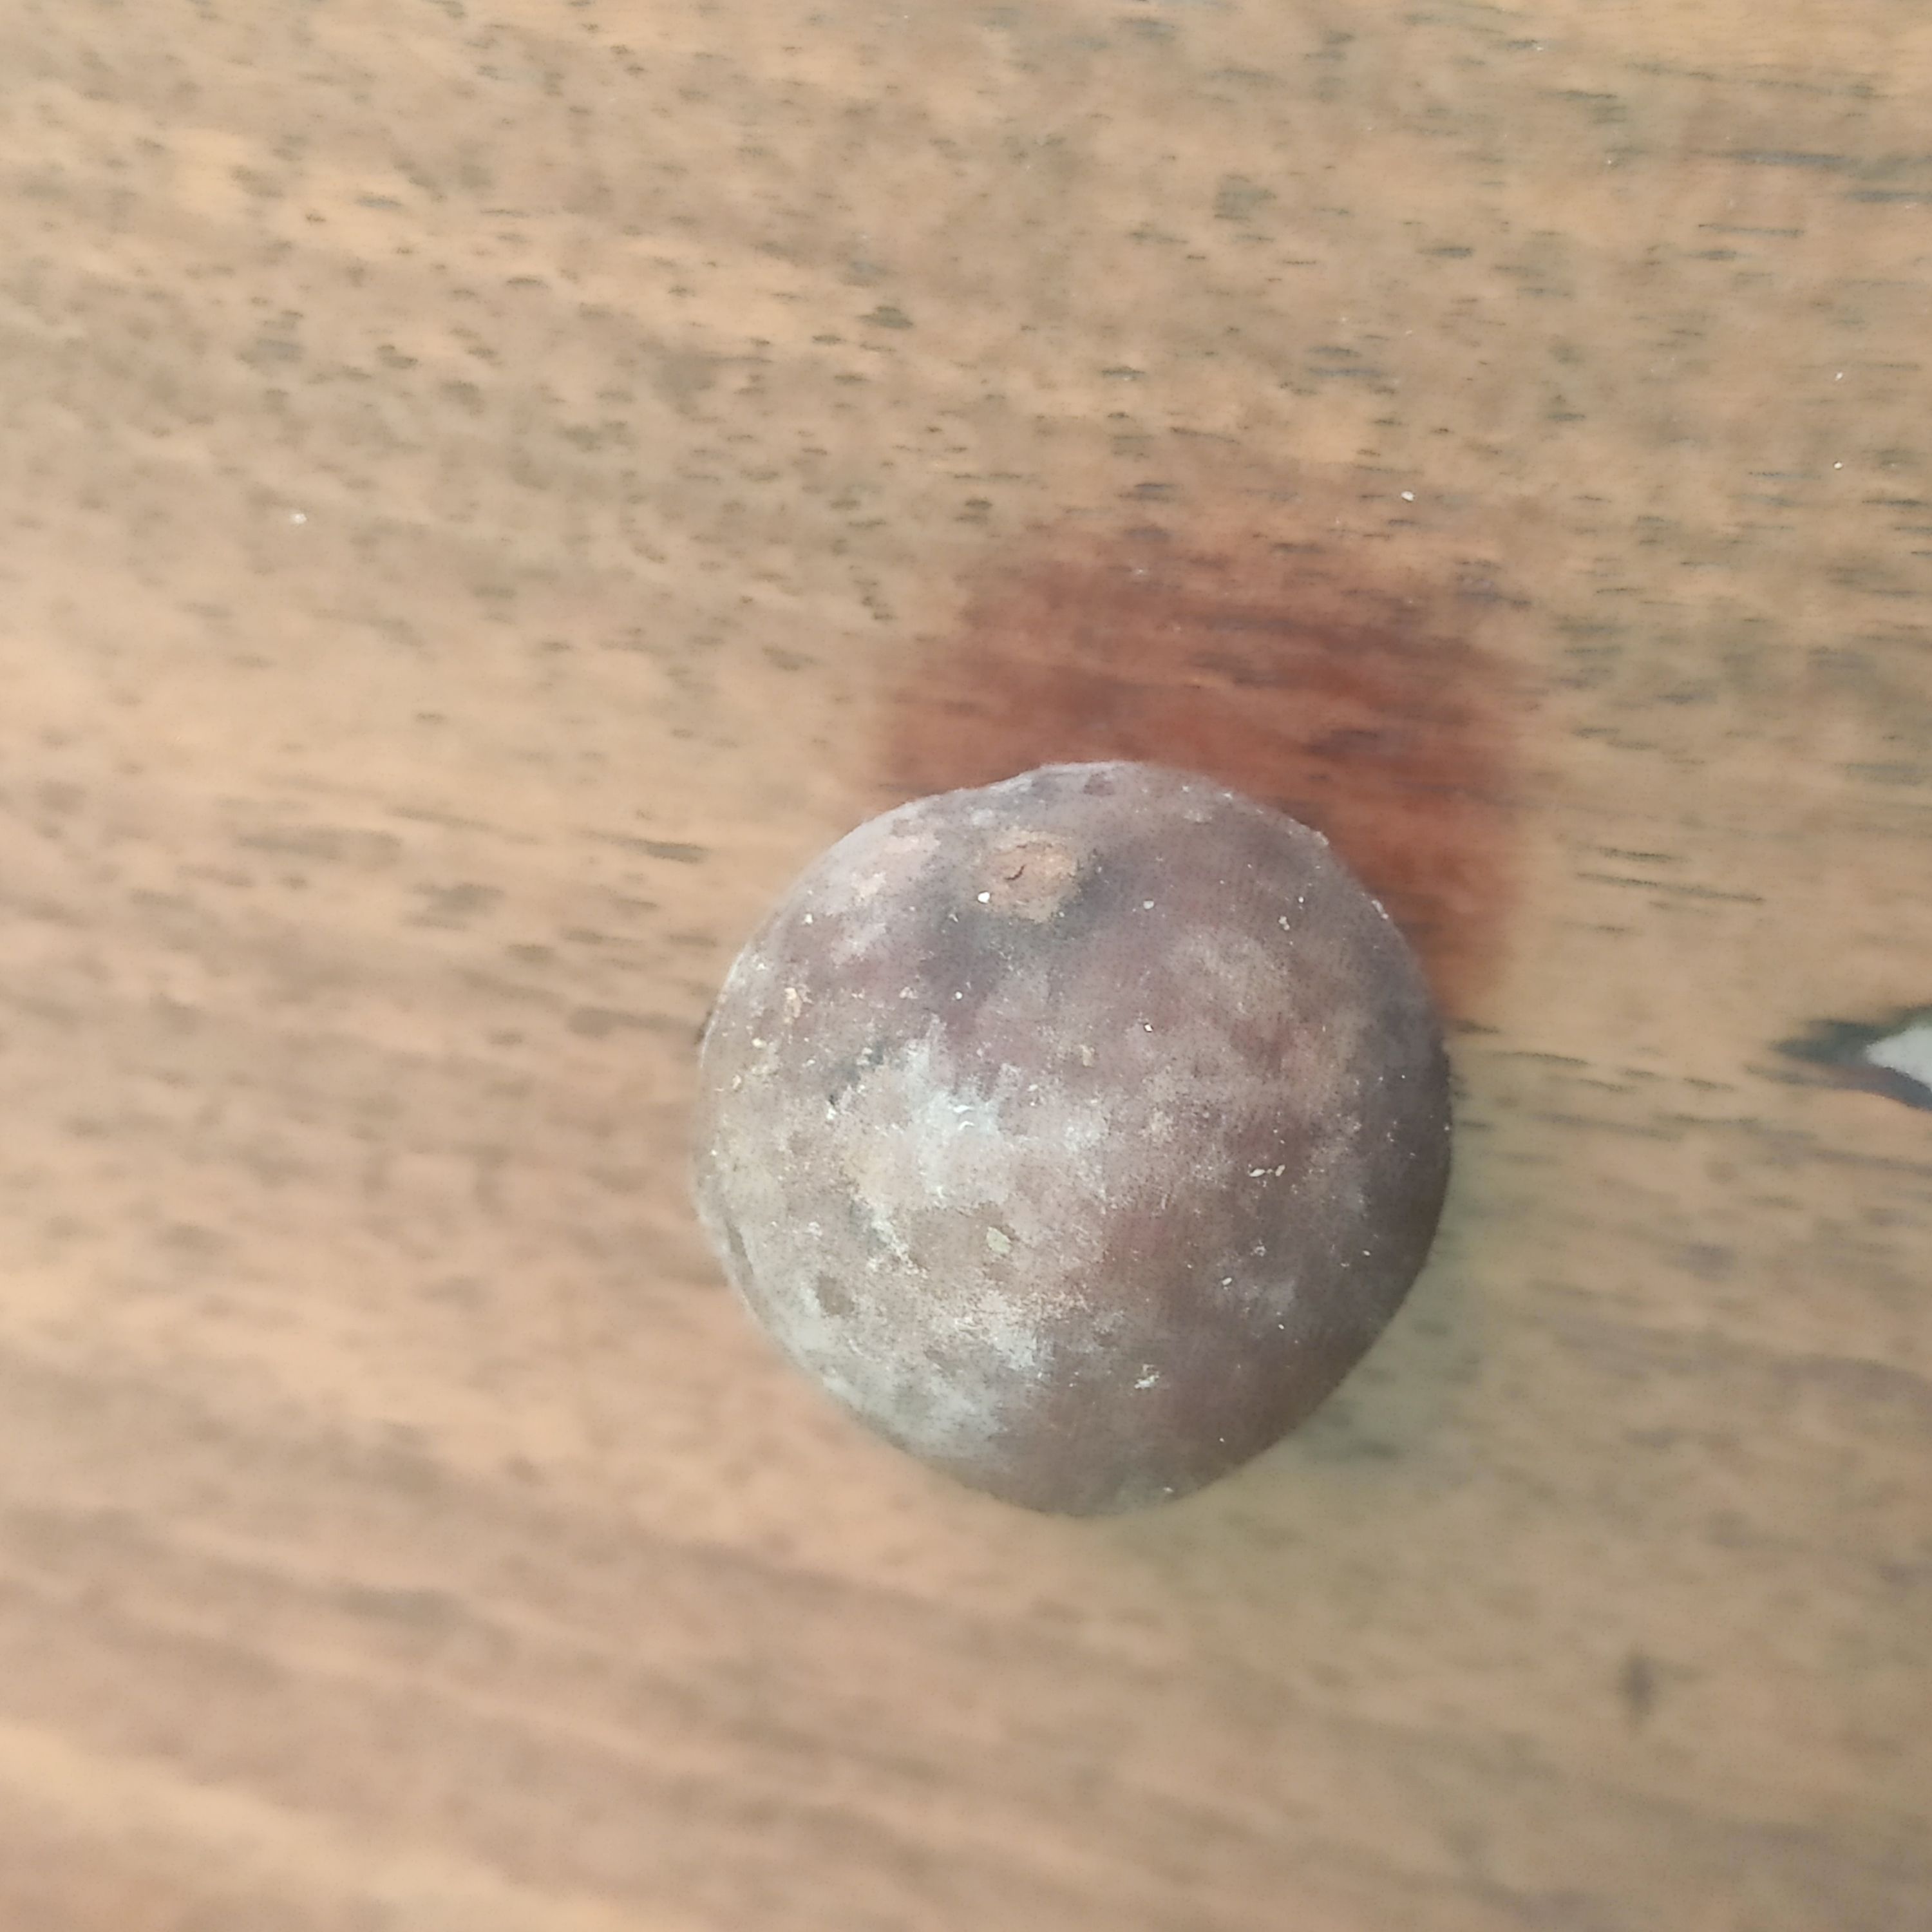
Fruit: burmese-grape
Grade: 3rd-grade